Conjugal Visit (film)

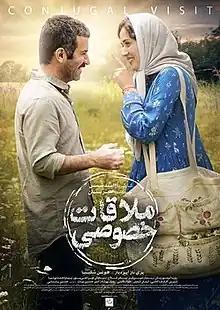
Film poster

Conjugal Visit is a 2022 Iranian romantic drama film directed by Omid Shams and written by Omid Shams, Bahman Ark and Ali Sarahang. It stars Parinaz Izadyar and Hootan Shakiba as Parvaneh and Farhad, a couple who met secretly through Farhad's phone in prison which he sometimes lends to Parvaneh's father—who is in prison with Farhad—to call his daughter, and started to develop feelings for each other.